Michelson–Morley experiment

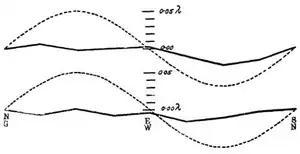
Michelson and Morley's results. The upper solid line is the curve for their observations at noon, and the lower solid line is that for their evening observations. Note that the theoretical curves and the observed curves are not plotted at the same scale: the dotted curves, in fact, represent only one-eighth of the theoretical displacements.

After all this thought and preparation, the experiment became what has been called the most famous failed experiment in history. Instead of providing insight into the properties of the aether, Michelson and Morley's article in the "American Journal of Science" reported the measurement to be as small as one-fortieth of the expected displacement (Fig. 7), but "since the displacement is proportional to the square of the velocity" they concluded that the measured velocity was "probably less than one-sixth" of the expected velocity of the Earth's motion in orbit and "certainly less than one-fourth". Although this small "velocity" was measured, it was considered far too small to be used as evidence of speed relative to the aether, and it was understood to be within the range of an experimental error that would allow the speed to actually be zero. For instance, Michelson wrote about the "decidedly negative result" in a letter to Lord Rayleigh in August 1887: